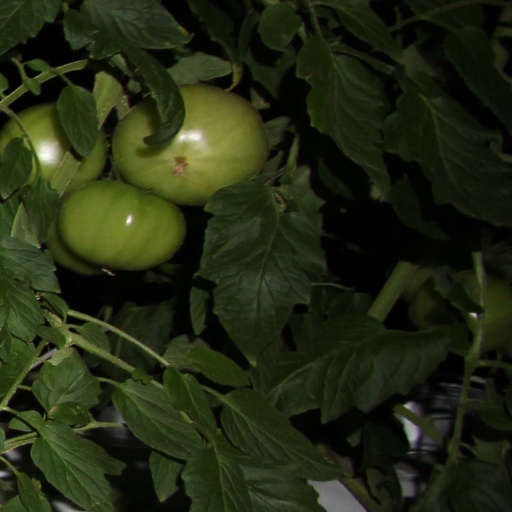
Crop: tomato